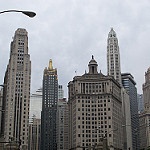
Label: buildings